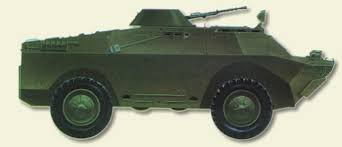
Label: BTR